Question: Please indicate a possible affordance area of the drum that can be used for striking
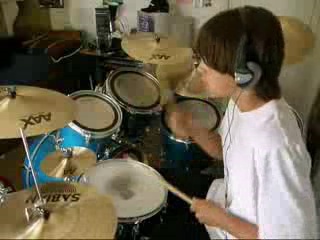
Answer: [68.5, 94.5, 114.5, 136.5]